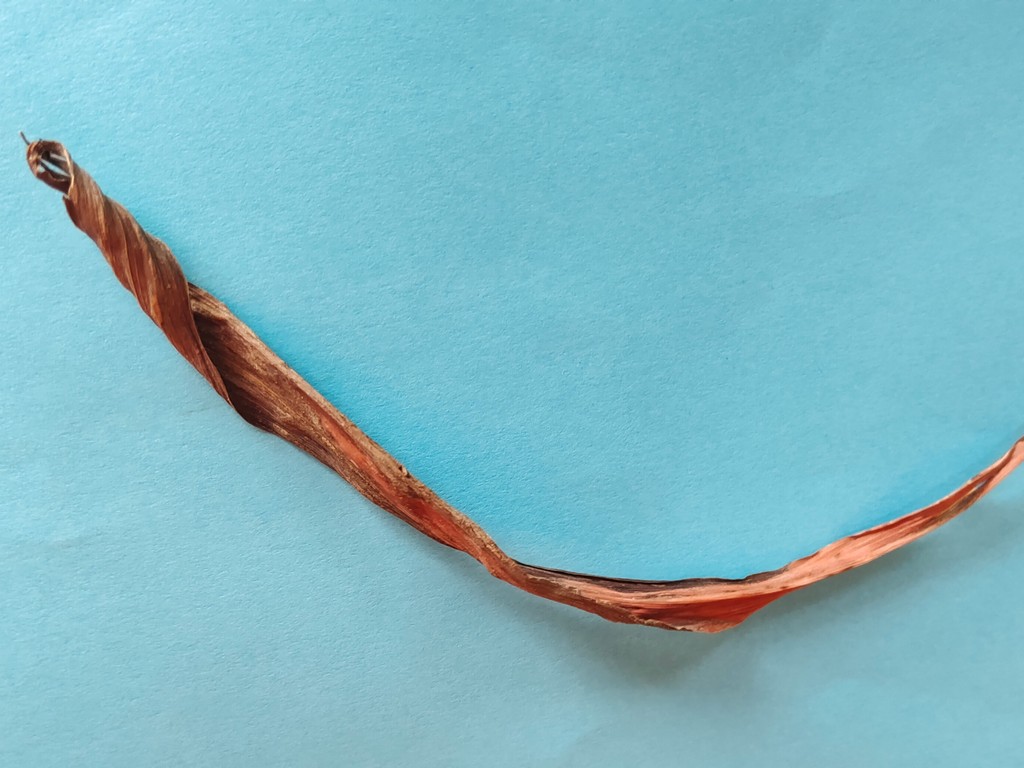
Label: Dried